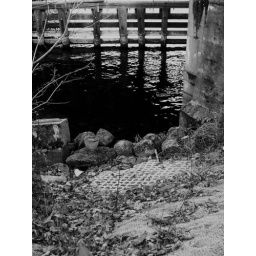
water under the bridge